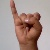
The image shows a hand gesture representing the letter 'I' in Indian Sign Language.